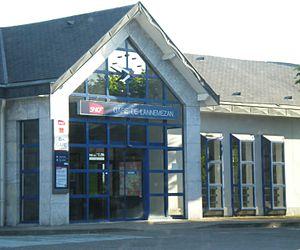
Vue de la façade de la Gare de Lannemezan
Lannemezan est une commune française située dans le département des Hautes-Pyrénées, en région Occitanie. Ses habitants sont appelés les Lannemezanais.